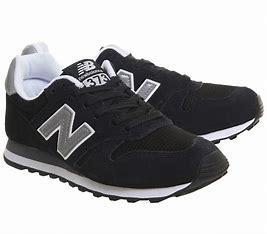
Brand: New
Model: Balance New Balance 373